Answer in natural language. How many DiningTables are visible in the scene? Choose between the following options: 3, 4, 0, 2 or 1
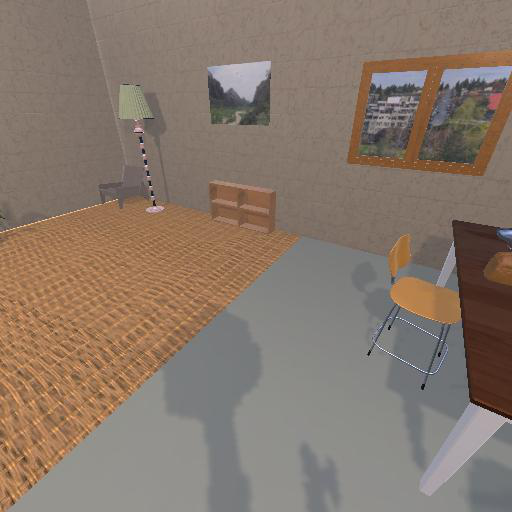
<answer>1</answer>